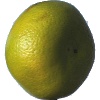
Label: pomelo_sweetie